Greyhound racing

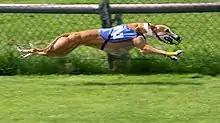
Greyhound on a gallop

Modern greyhound racing has its origins in coursing. The first recorded attempt at racing greyhounds on a straight track was made beside the Welsh Harp reservoir, Hendon, England, in 1876, but this experiment did not develop. The industry emerged in its recognizable modern form, featuring circular or oval tracks, with the invention of the mechanical, or artificial, hare in 1912 by an American, Owen Patrick Smith. O.P. Smith had altruistic aims for the industry to stop the killing of the jack rabbits and see "greyhound racing as we see horse racing". In 1919, Smith opened the first professional dog-racing track with stands in Emeryville, California. The Emeryville arena was torn down in February 1920 to make way for the construction of a modern racetrack using the mechanical lure, described in the press as the "automatic rabbit." The first race at the new park was on Saturday, May 29, 1920.